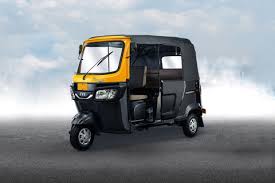
Vehicle type: Auto Rickshaws